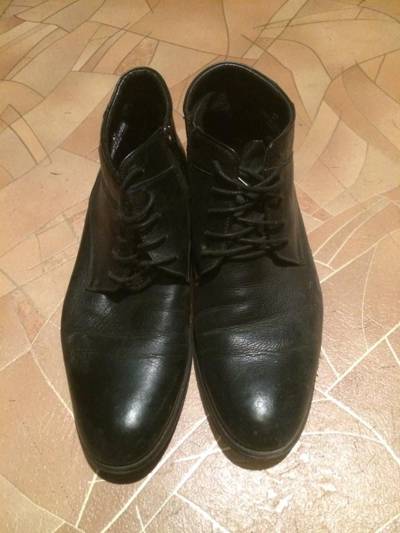
Waste category: shoes